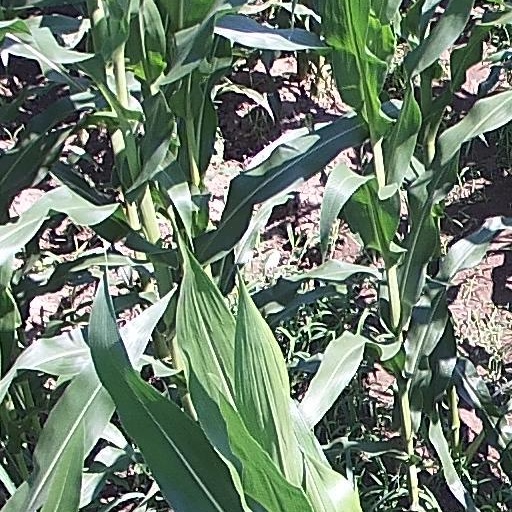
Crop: maize; corn